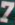
Number: 7